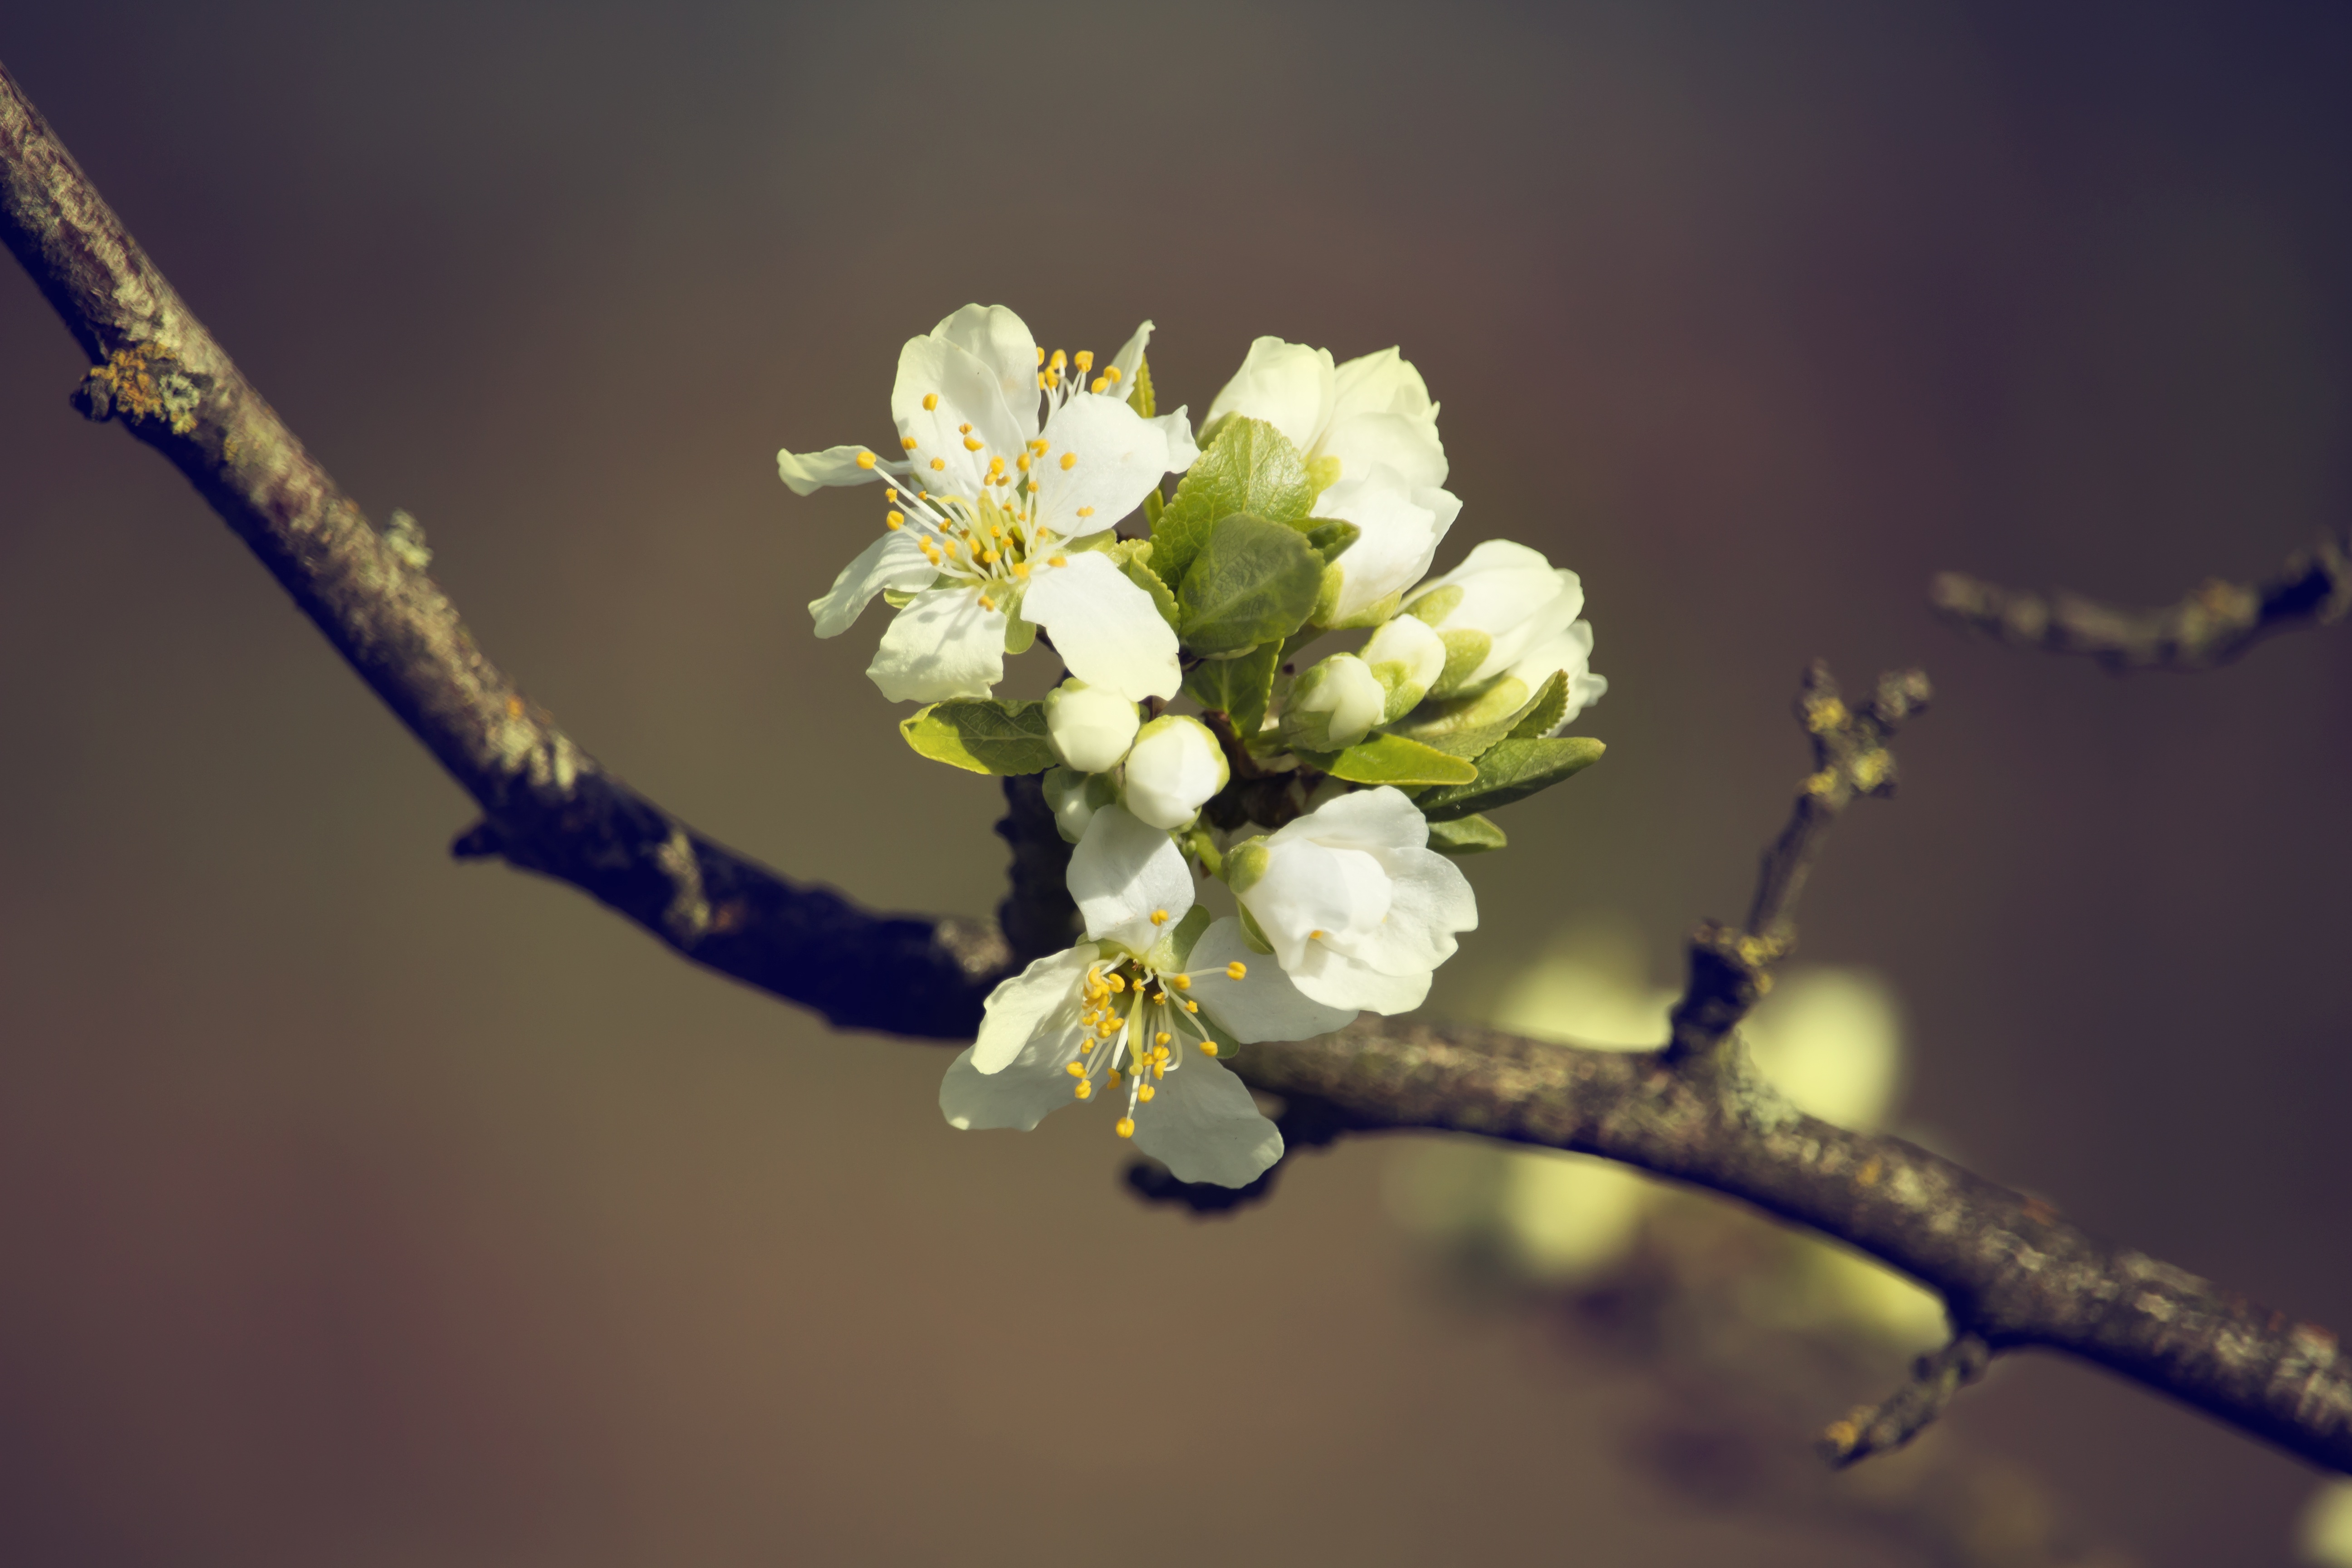
tree, nature, branch, blossom, plant, white, photography, leaf, flower, petal, food, spring, green, produce, garden, flora, cherry blossom, twig, flowers, close up, cherry, macro photography, plant stem